Kent State Golden Flashes men's basketball

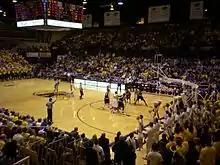
KSU versus the Akron Zips on January 23, 2008, at the MAC Center

The Flashes continued their success under Jim Christian, winning over 20 games every season he was coach along with MAC East titles in 2003, 2004, 2006, and 2008; MAC overall titles in 2006 and 2008; and winning the MAC tournament again in 2006 and 2008. In both 2003 and 2004, Kent State lost in the MAC tournament championship game and received bids to the NIT. Following their 2006 MAC tournament title, they advanced to the 2006 NCAA Division I men's basketball tournament as a 12th seed where they lost in the opening round. In 2004, Kent State broke the MAC record for consecutive seasons with 20 or more wins by posting their sixth consecutive season. The streak is currently at ten as the 2007–2008 team won their 20th game on February 12, 2008 at Central Michigan University. In addition, Kent State broke the record for consecutive seasons with ten or more conference wins in a season by posting their ninth consecutive season of ten or more conference wins in 2006–2007, breaking the previous record of eight. The 2007–2008 season has seen several firsts and milestones for the program. On February 19, 2008, the Flashes recorded their 1,000th win in program history, a 76–66 win over the Buffalo Bulls at Buffalo's Alumni Arena. On February 24, the Flashes scored their first-ever win against a ranked team in the regular season, defeating the Saint Mary's Gaels 65–57 in Moraga, California. This was followed by Kent State's first-ever regular season ranking, rising to 23rd in the Associated Press poll and 24th in the ESPN/USA Today Coaches Poll. With their 61–58 win at Akron on March 9 to close out the regular season, Kent State set a program record for wins in the regular season with 25, breaking the previous record of 24 set in the 2001–2002 season. Following their fifth conference tournament title, Kent State earned the highest seed in school history, a ninth seed in the Midwestern region of the 2008 NCAA tournament, where they fell to the UNLV Runnin' Rebels in the opening round. On March 29 Jim Christian resigned to take the head coaching job at Texas Christian University. He finished with a career record of 138–58 at Kent State. Christian was replaced by his top assistant coach Geno Ford, who officially took over the program on April 2.